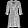
Label: Dress